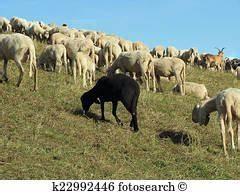
sheep